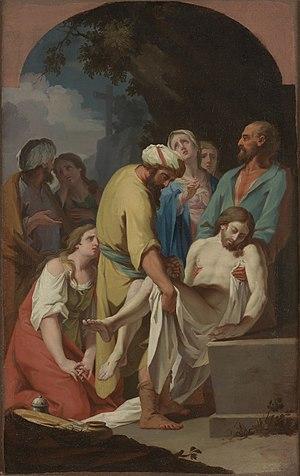
Tadeusz Kuntze, connu également sous les noms de Thaddäus Kuntz, Tadeusz Konicz ou Taddeo Polacco, né le 20 avril 1727 à Zielona Góra, alors en Basse-Silésie et relevant de la couronne de Bohême, et mort à Rome dans les États pontificaux le 8 mai 1793, est un peintre baroque, d'origine silésienne, actif à Cracovie en Pologne puis en Italie à Rome, ville dans laquelle il a passé la majeure partie de sa vie. Il a peint des fresques et des tableaux à sujet religieux, ainsi que quelques tableaux allégoriques ou inspirés de l'histoire antique.